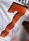
Number: 7